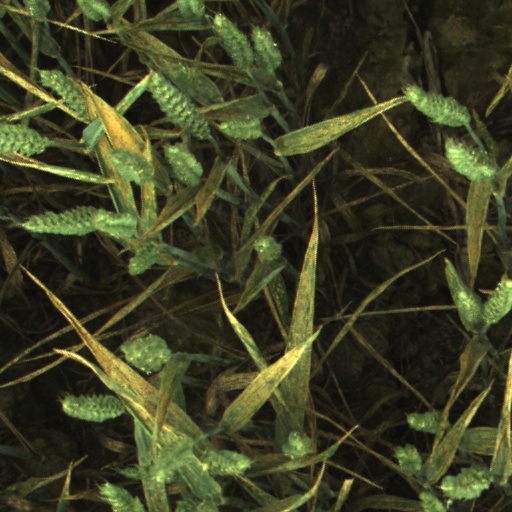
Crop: wheat